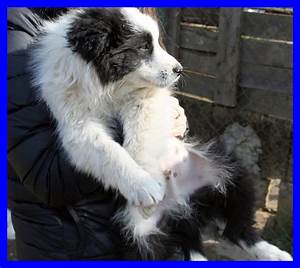
Label: dog